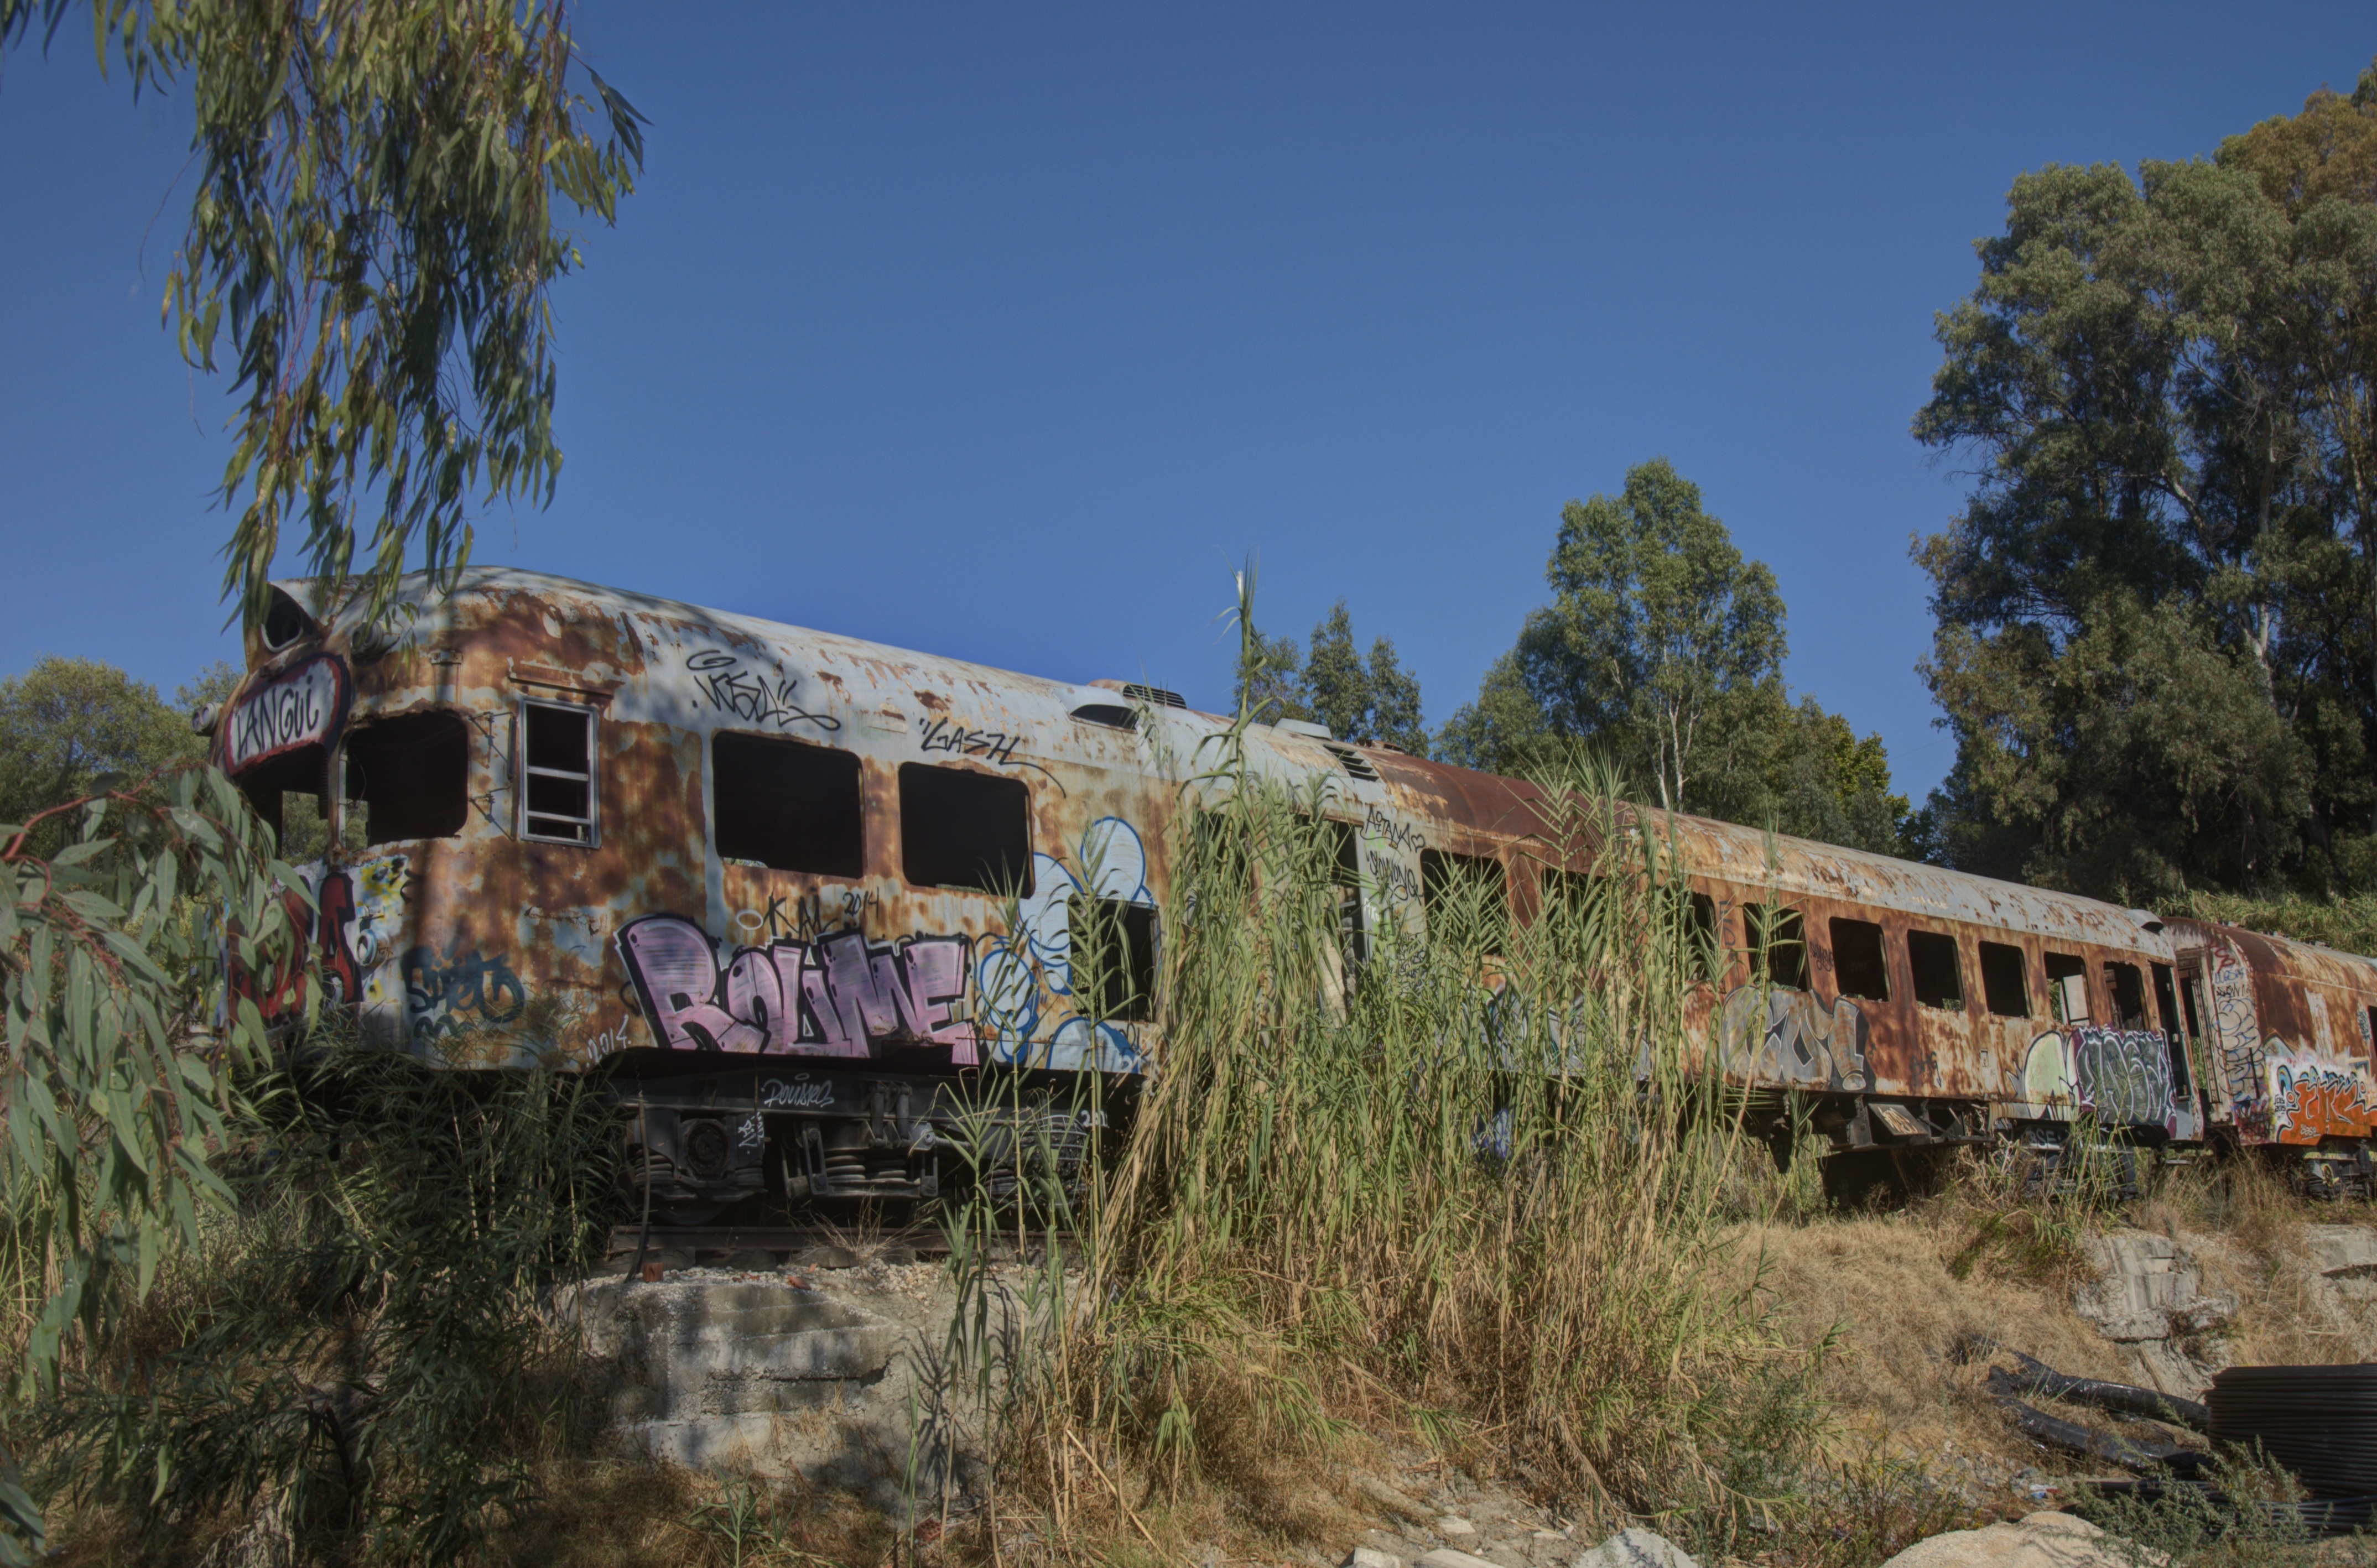
landscape, wagon, old, train, transport, shack, vehicle, rolling stock